Jan Keunen

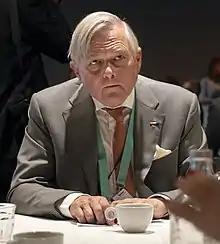
Keunen at a 2022 conference for ambassadors

Johannes Ernest Everard "Jan" Keunen (born 2 October 1954) is a Dutch ophthalmologist, professor, and politician. After studying medicine at Radboud University Nijmegen and receiving his doctorate in 1988, he worked at academic hospitals in Utrecht, Leiden, and Nijmegen. He served as a member of the Senate between 2020 and 2023. Keunen is a member of the conservative–liberal People's Party for Freedom and Democracy (VVD) and has supported banning the sale of consumer fireworks.